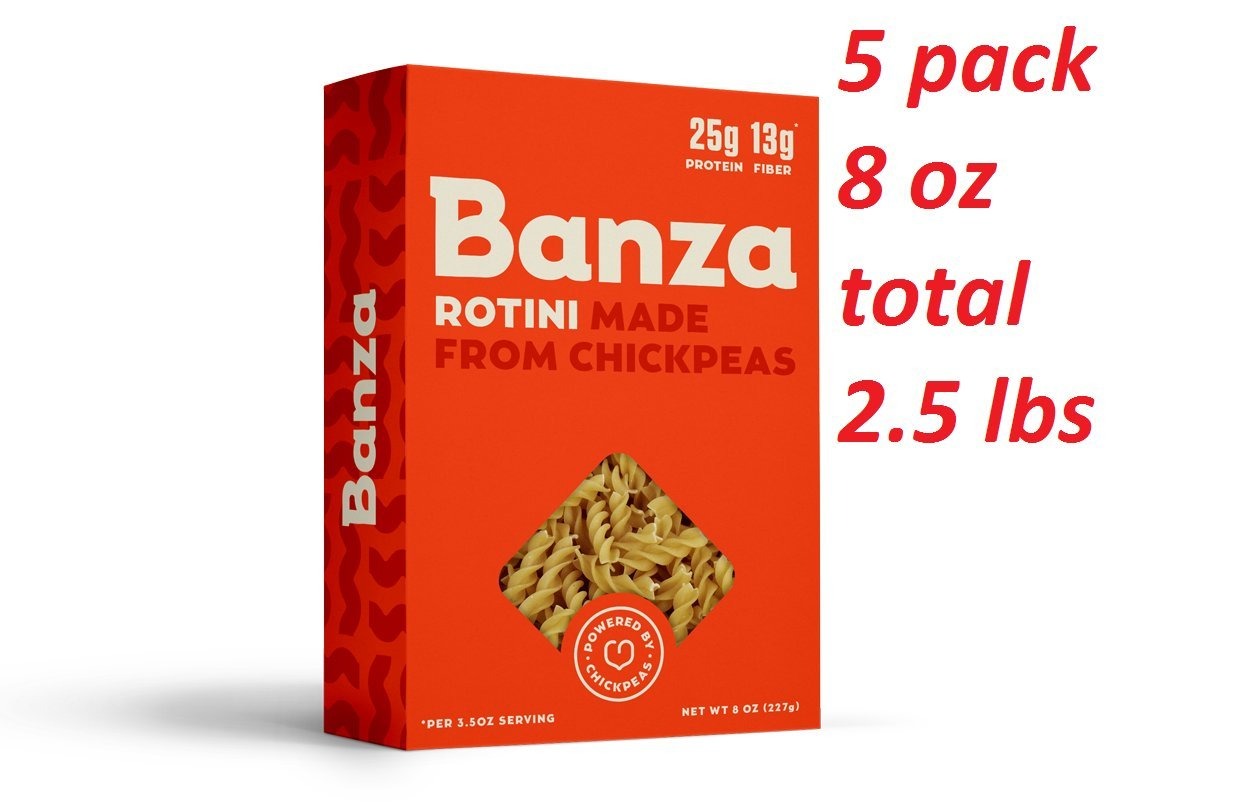
Item Name: Banza Chickpea Pasta, Rotini
Value: 8.0
Unit: Ounce

Price: 4.86